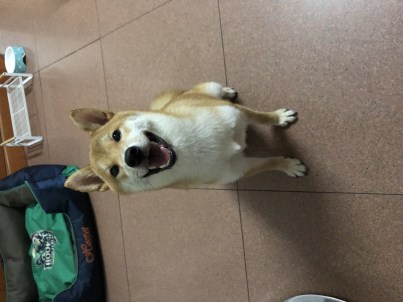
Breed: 1043-n000001-Shiba_Dog